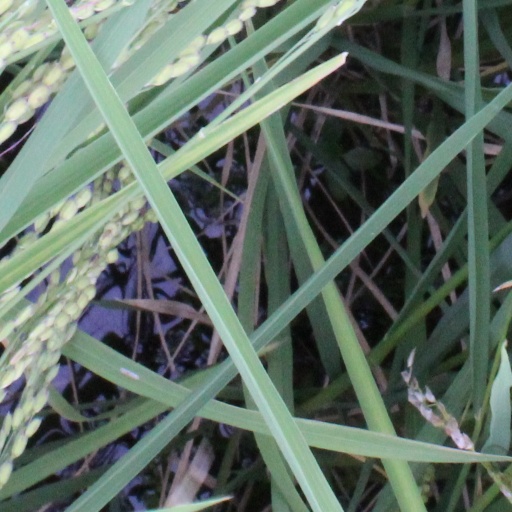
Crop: rice